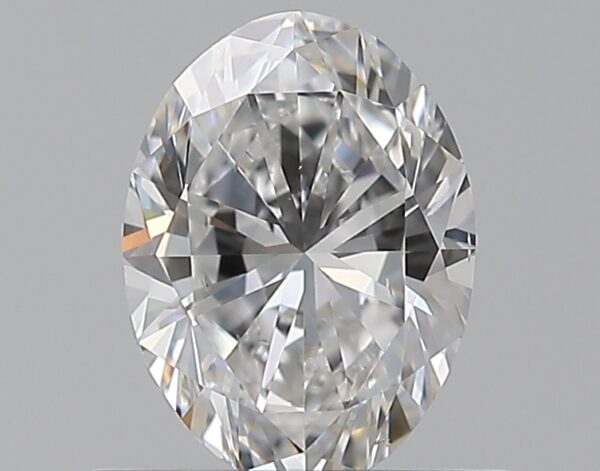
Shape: oval
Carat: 0.7
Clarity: VS2
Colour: E
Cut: VG
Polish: EX
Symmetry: GD
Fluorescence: N
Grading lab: GIA
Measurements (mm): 6.7 x 4.96 x 3.21